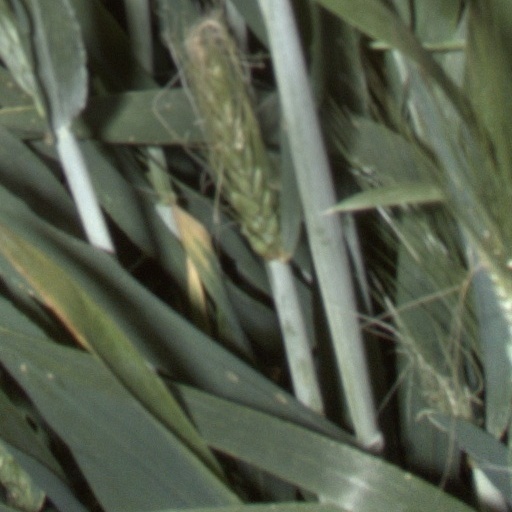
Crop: wheat